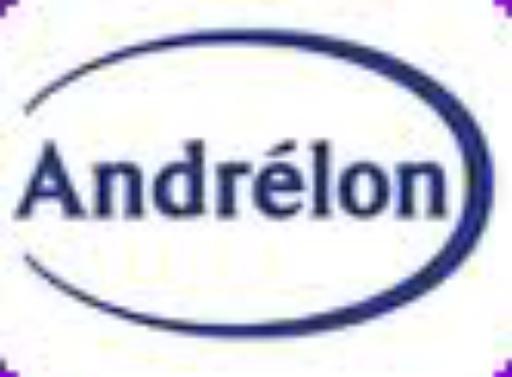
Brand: Andrelon
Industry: Necessities